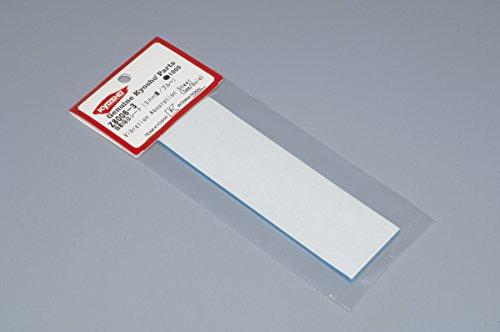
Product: Kyosho 3mm Thick Vibration Absorption Sheet for RC Drones/Quadcopter/Gyros
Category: Toys & Games | Hobbies | Remote & App Controlled Vehicles & Parts
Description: Use Kyosho tools, Replacement parts, and accessories to get the most out of you R/C vehicles.
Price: $12.79
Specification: ProductDimensions:8.5x3.1x0.1inches|ItemWeight:0.64ounces|ShippingWeight:0.8ounces(Viewshippingratesandpolicies)|DomesticShipping:ItemcanbeshippedwithinU.S.|InternationalShipping:ThisitemcanbeshippedtoselectcountriesoutsideoftheU.S.LearnMore|ASIN:B0188Q253M|Itemmodelnumber:KYOZ8006-3|Manufacturerrecommendedage:15yearsandup